Alexander Bogomazov

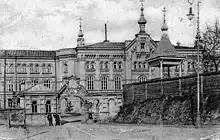
Kyiv Arts Institute, mid-1920s (former building of Kyiv Theological Seminary)

In ""Painting and Its Elements"", for the first time, rhythm is considered not only as a quantitative, but also a qualitative category, and this was a groundbreaking discovery of the artist. The treatise explains how the artistic personality translates the pace and rhythm of everyday life into the language of painting. It shows how a tranquil picture plane is filled with agitated lines and pictorial forms, with a charge of mobile energy, in much the same manner as our relaxed psyche is agitated and filled with the rhythm of lines and forms of the object which we contemplate. Rhythm has a psychological aspect: it can cause depression or elevate spirits.